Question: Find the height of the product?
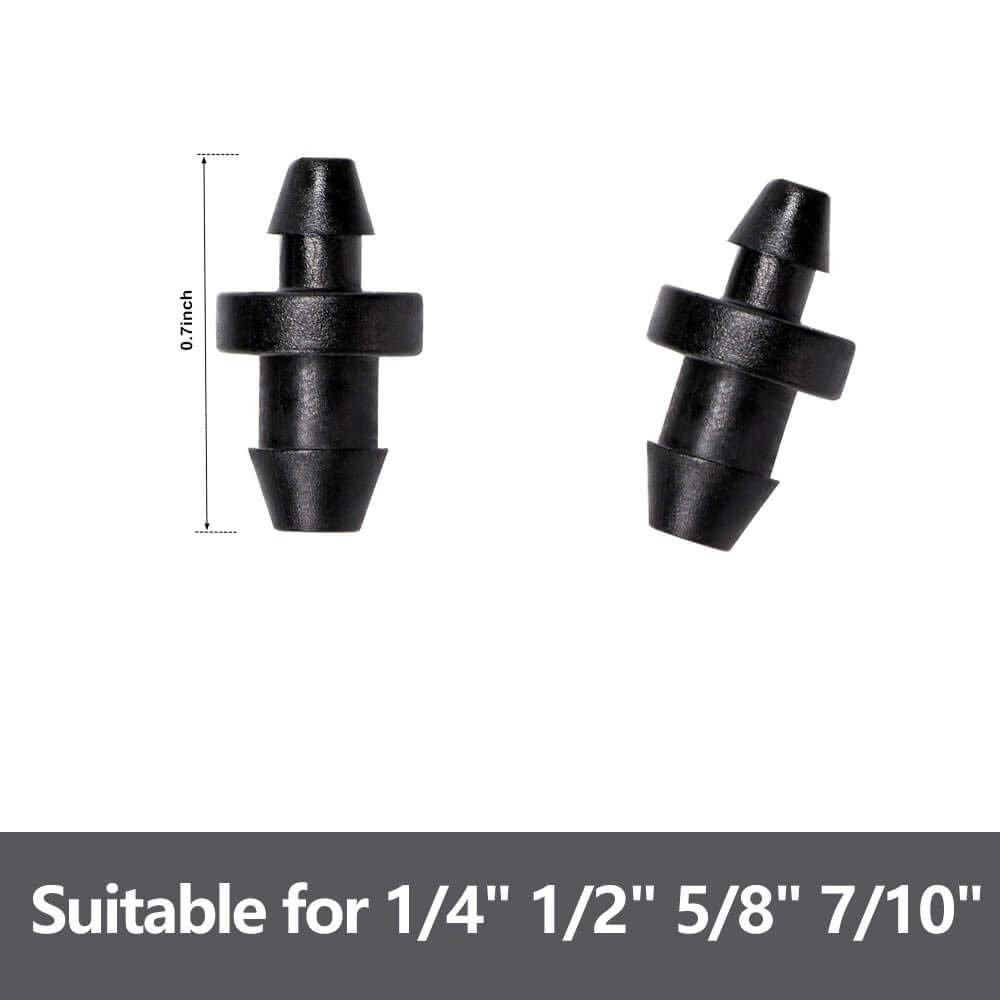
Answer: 0.7 inch